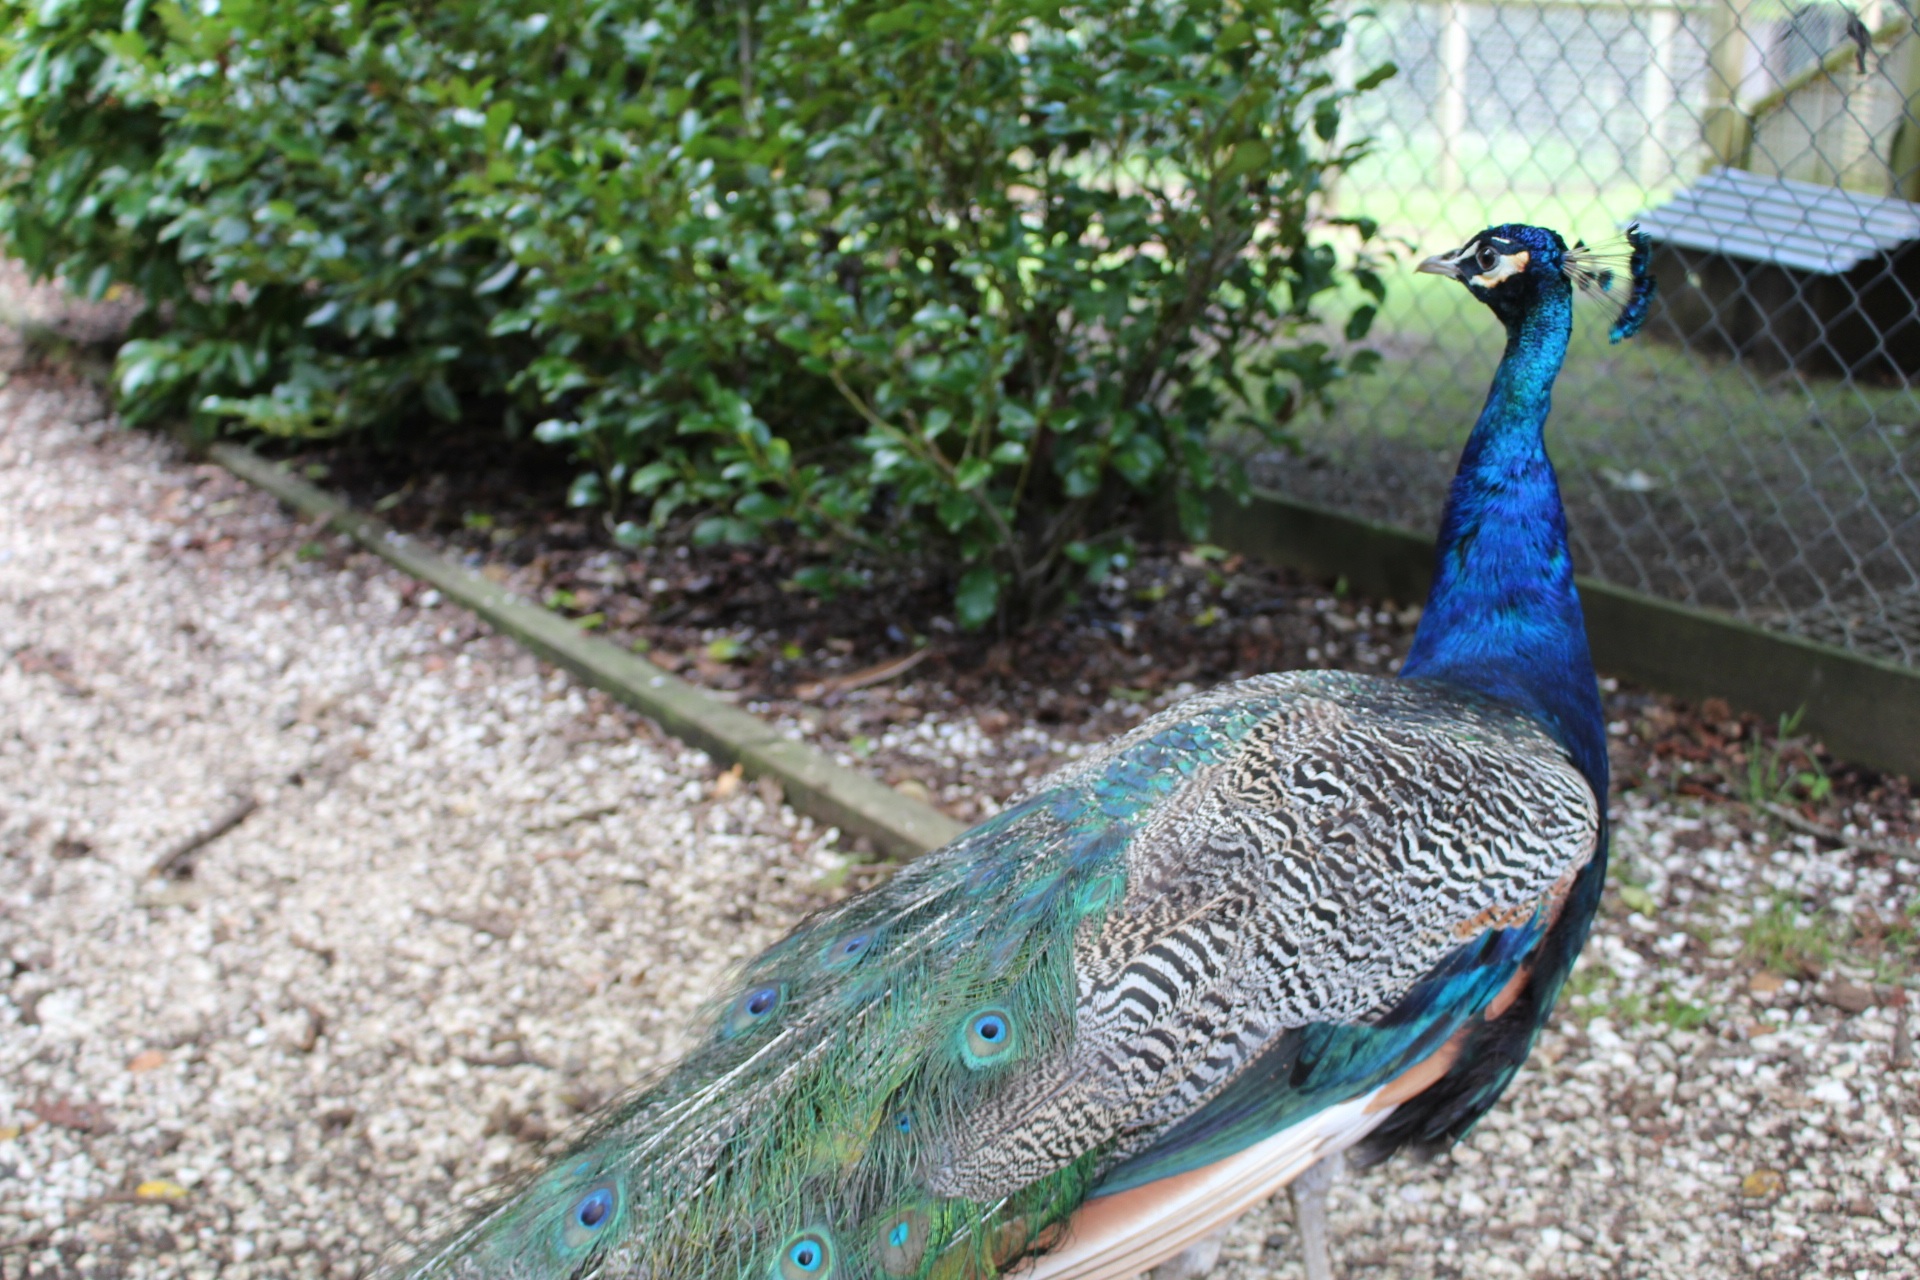
nature, bird, animal, decoration, green, blue, feather, fauna, peacock, pheasant, colors, mysterious, lovely, tail, galliformes, bright, vertebrate, beautiful, peafowl, attractive, phasianidae